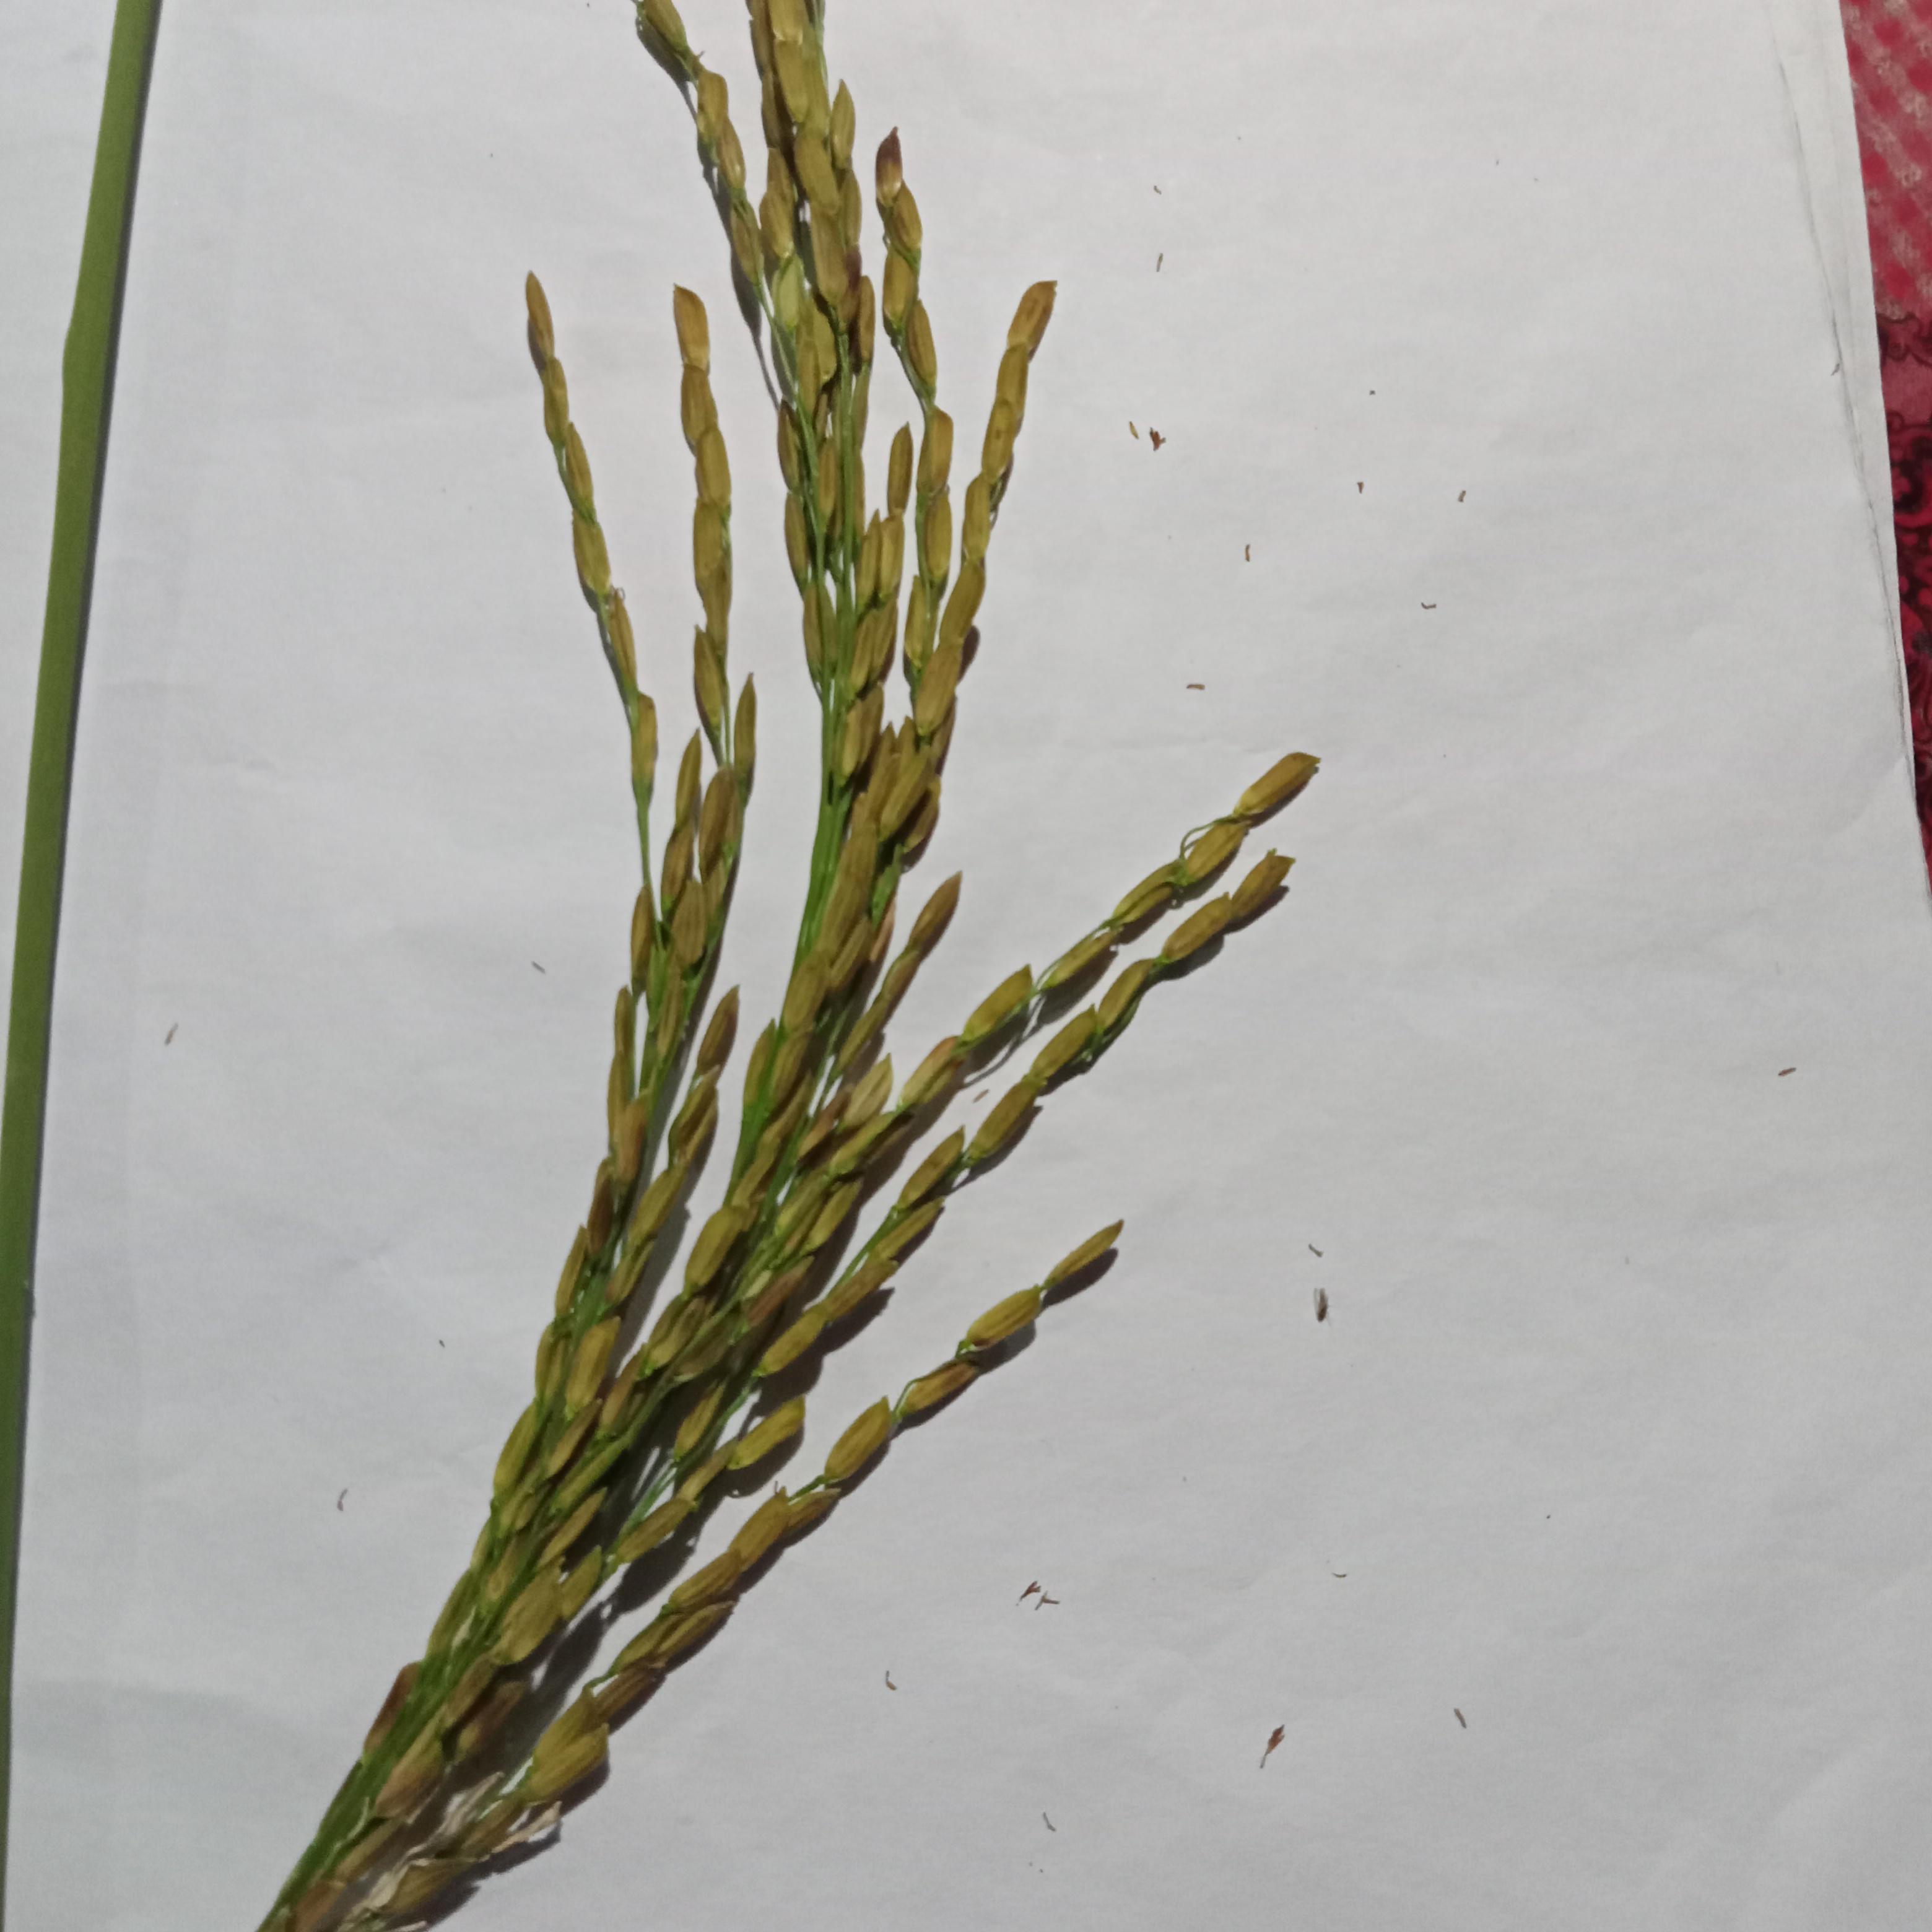
Label: Rice___Neck_Blast